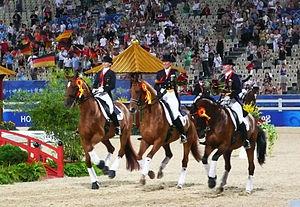
Le Hanovrien est une race de chevaux de sport allemands, dont le nom provient de la ville de Hanovre. Il prend forme aux XVIIᵉ et XVIIIᵉ siècles, par croisement avec le Holsteiner au haras national de Celle. Destiné aux travaux de ferme un premier temps, il est allégé pour la remonte de la cavalerie au XIXᵉ siècle, quand les croisements avec le Pur-sang et le Mecklembourgeois l'influencent. Après un court retour à la traction agricole, la race est réorientée vers les sports équestres au milieu du XXᵉ siècle.
Nadine Capellmann est une cavalière de dressage allemande.
Les sports équestres sont parmi ceux contestés aux Jeux Olympiques. Les sports équestres font leurs entrées aux Jeux de 1900, avec la pratique du Polo, la voltige, l'attelage à quatre mains, la conduite d'attelage Mail Coach, du Hack et Hunter et trois sortes d'épreuves de sauts d'obstacles. Beaucoup de ces épreuves ont aujourd'hui disparu, les épreuves équestres sont maintenant représentées par des épreuves par équipe et en individuel de saut d'obstacles, de Dressage et de Concours Complet d'Equitation. Les athlètes du Pentathlon ont également une épreuve de saut d'obstacles mais elle n'est pas référencée dans les sports équestres.
Heike Kemmer est une cavalière de dressage allemande.